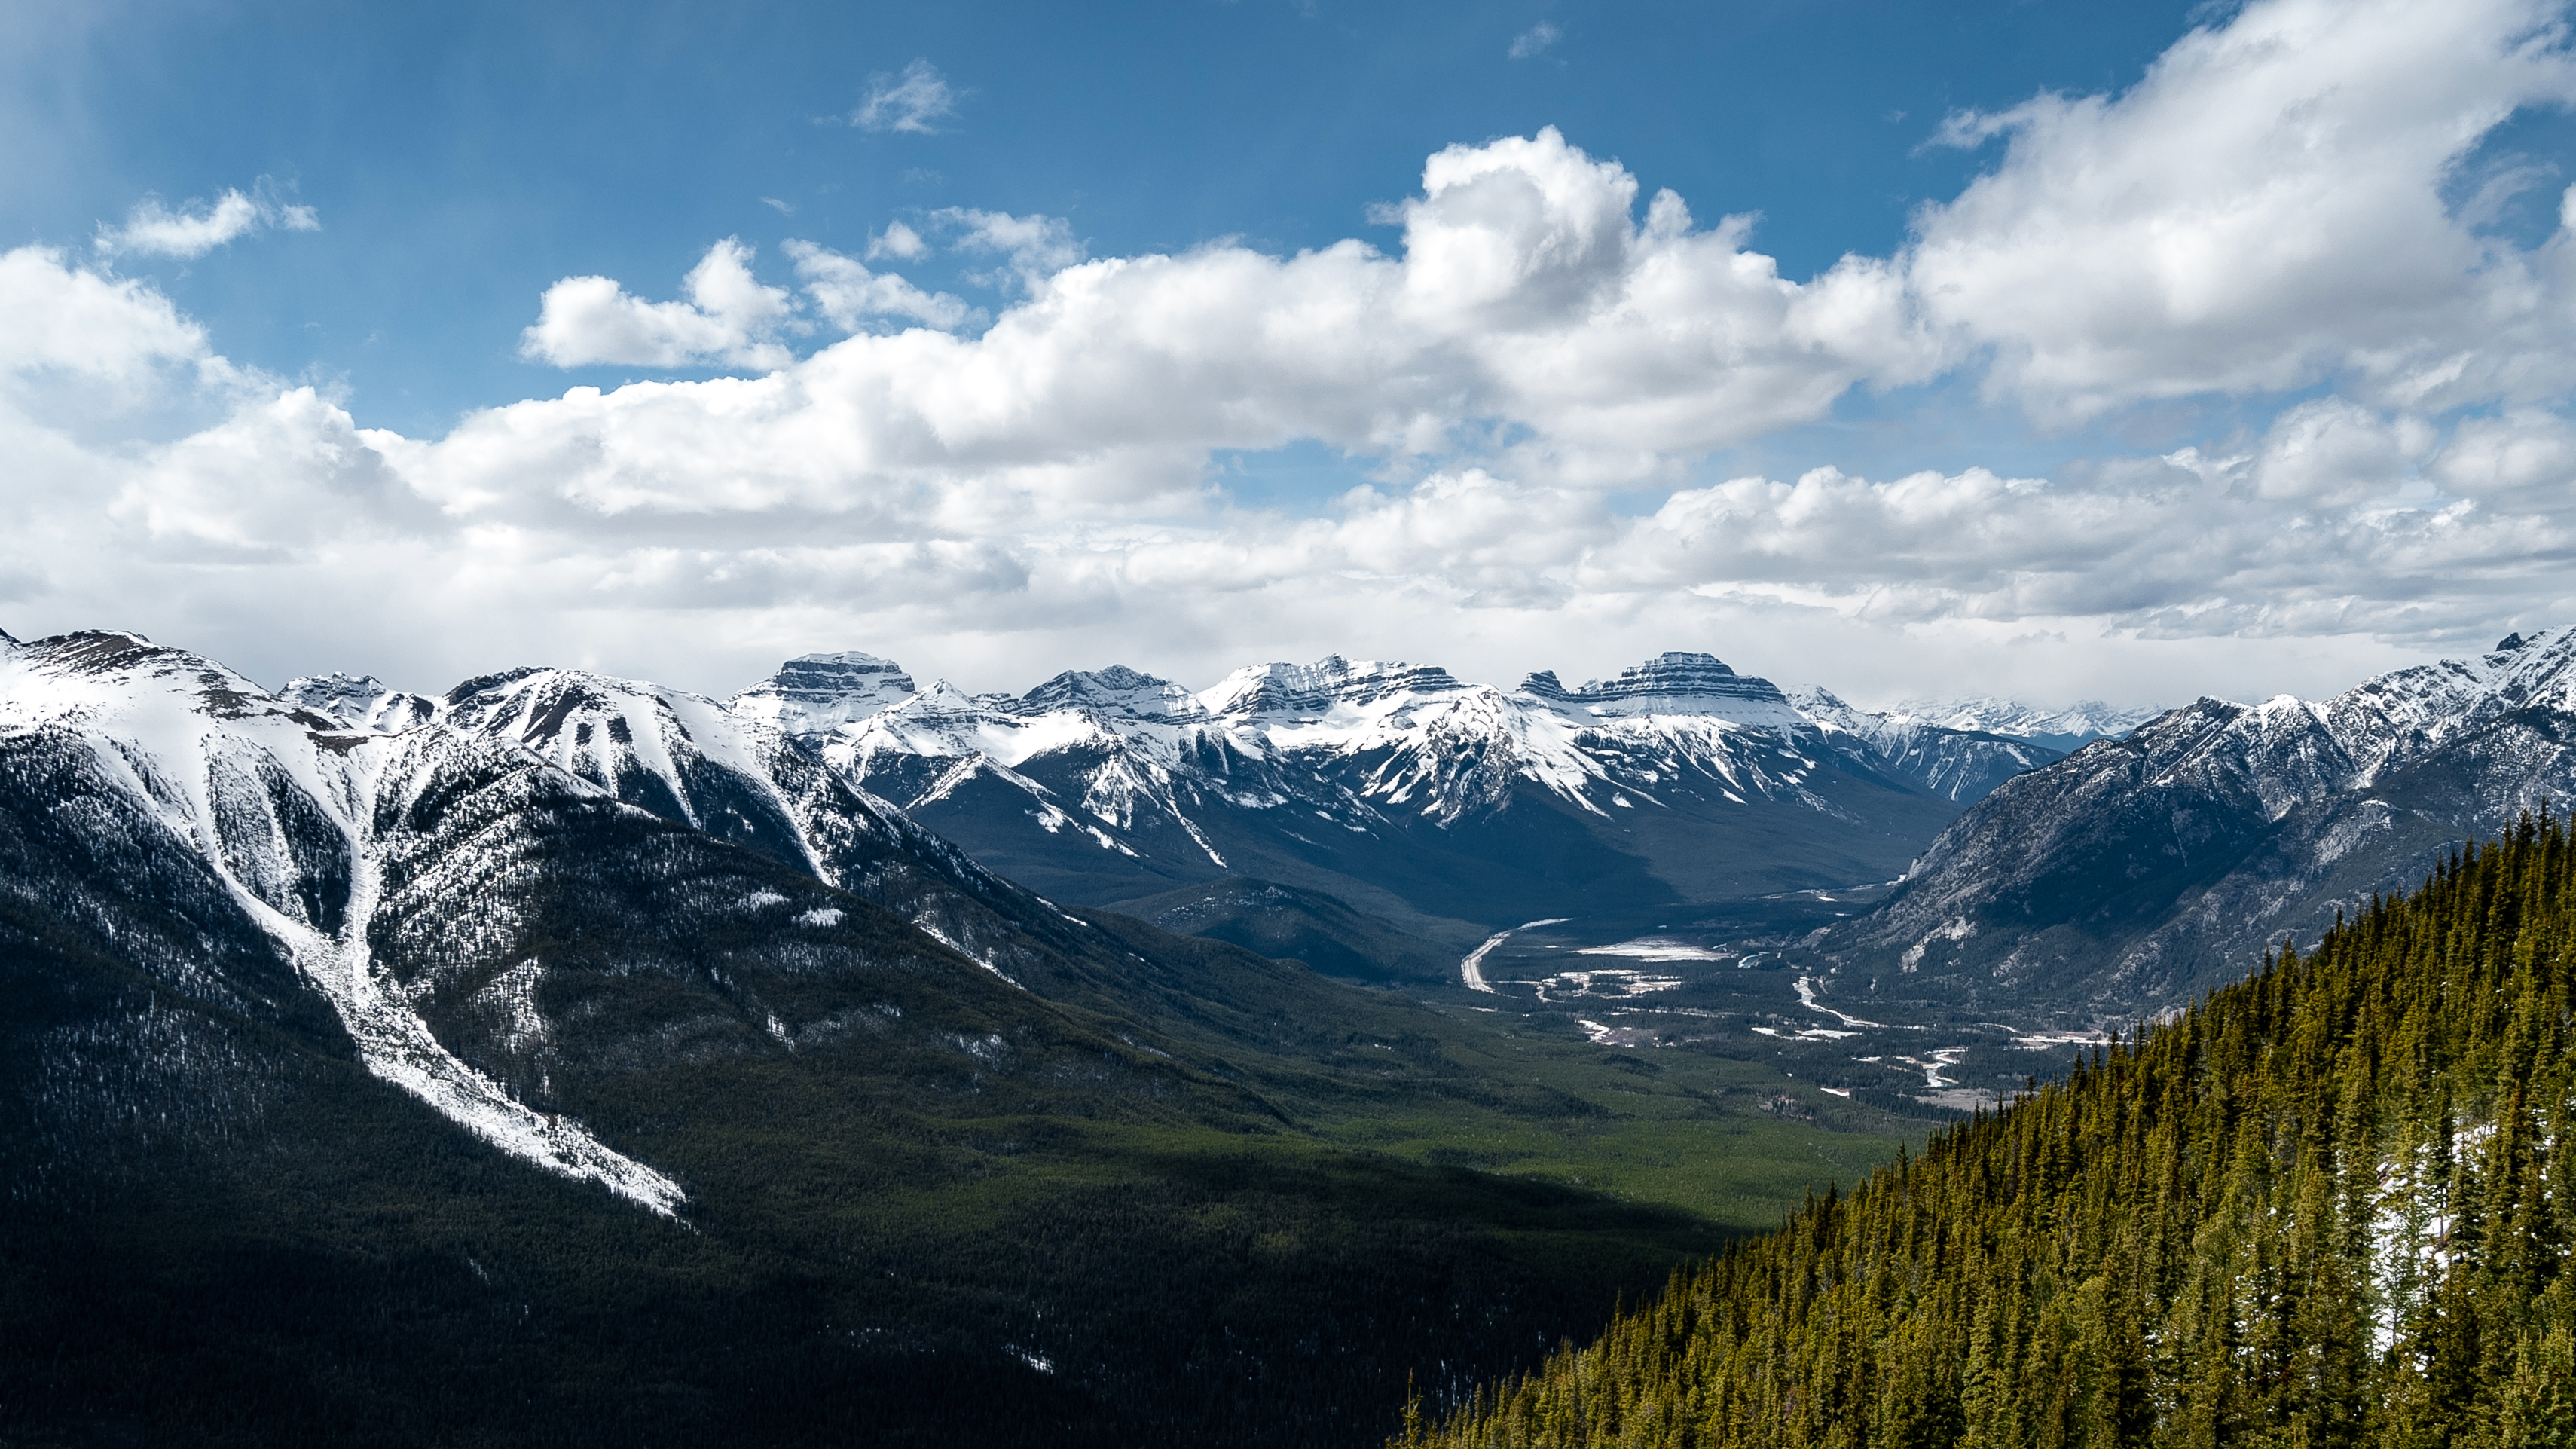
landscape, nature, forest, wilderness, mountain, snow, cloud, meadow, valley, mountain range, ridge, alps, plateau, fell, landform, mountain pass, geographical feature, mountainous landforms